Anne Brancato Wood

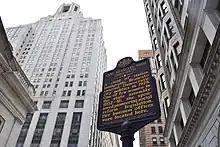
Anne Brancato Wood state historical marker located on 1400 Chestnut Street, Philadelphia

Born Anne M. Brancato to Italian immigrant parents in Philadelphia on January 17, 1903, she grew up speaking English, Italian, and Hebrew in her multi-ethnic neighborhood. Brancato graduated high school from the Academy of the Sisters of Mercy and attended Banks Business College and Temple University, where she studied languages such as French and Japanese, though she never completed a college degree.